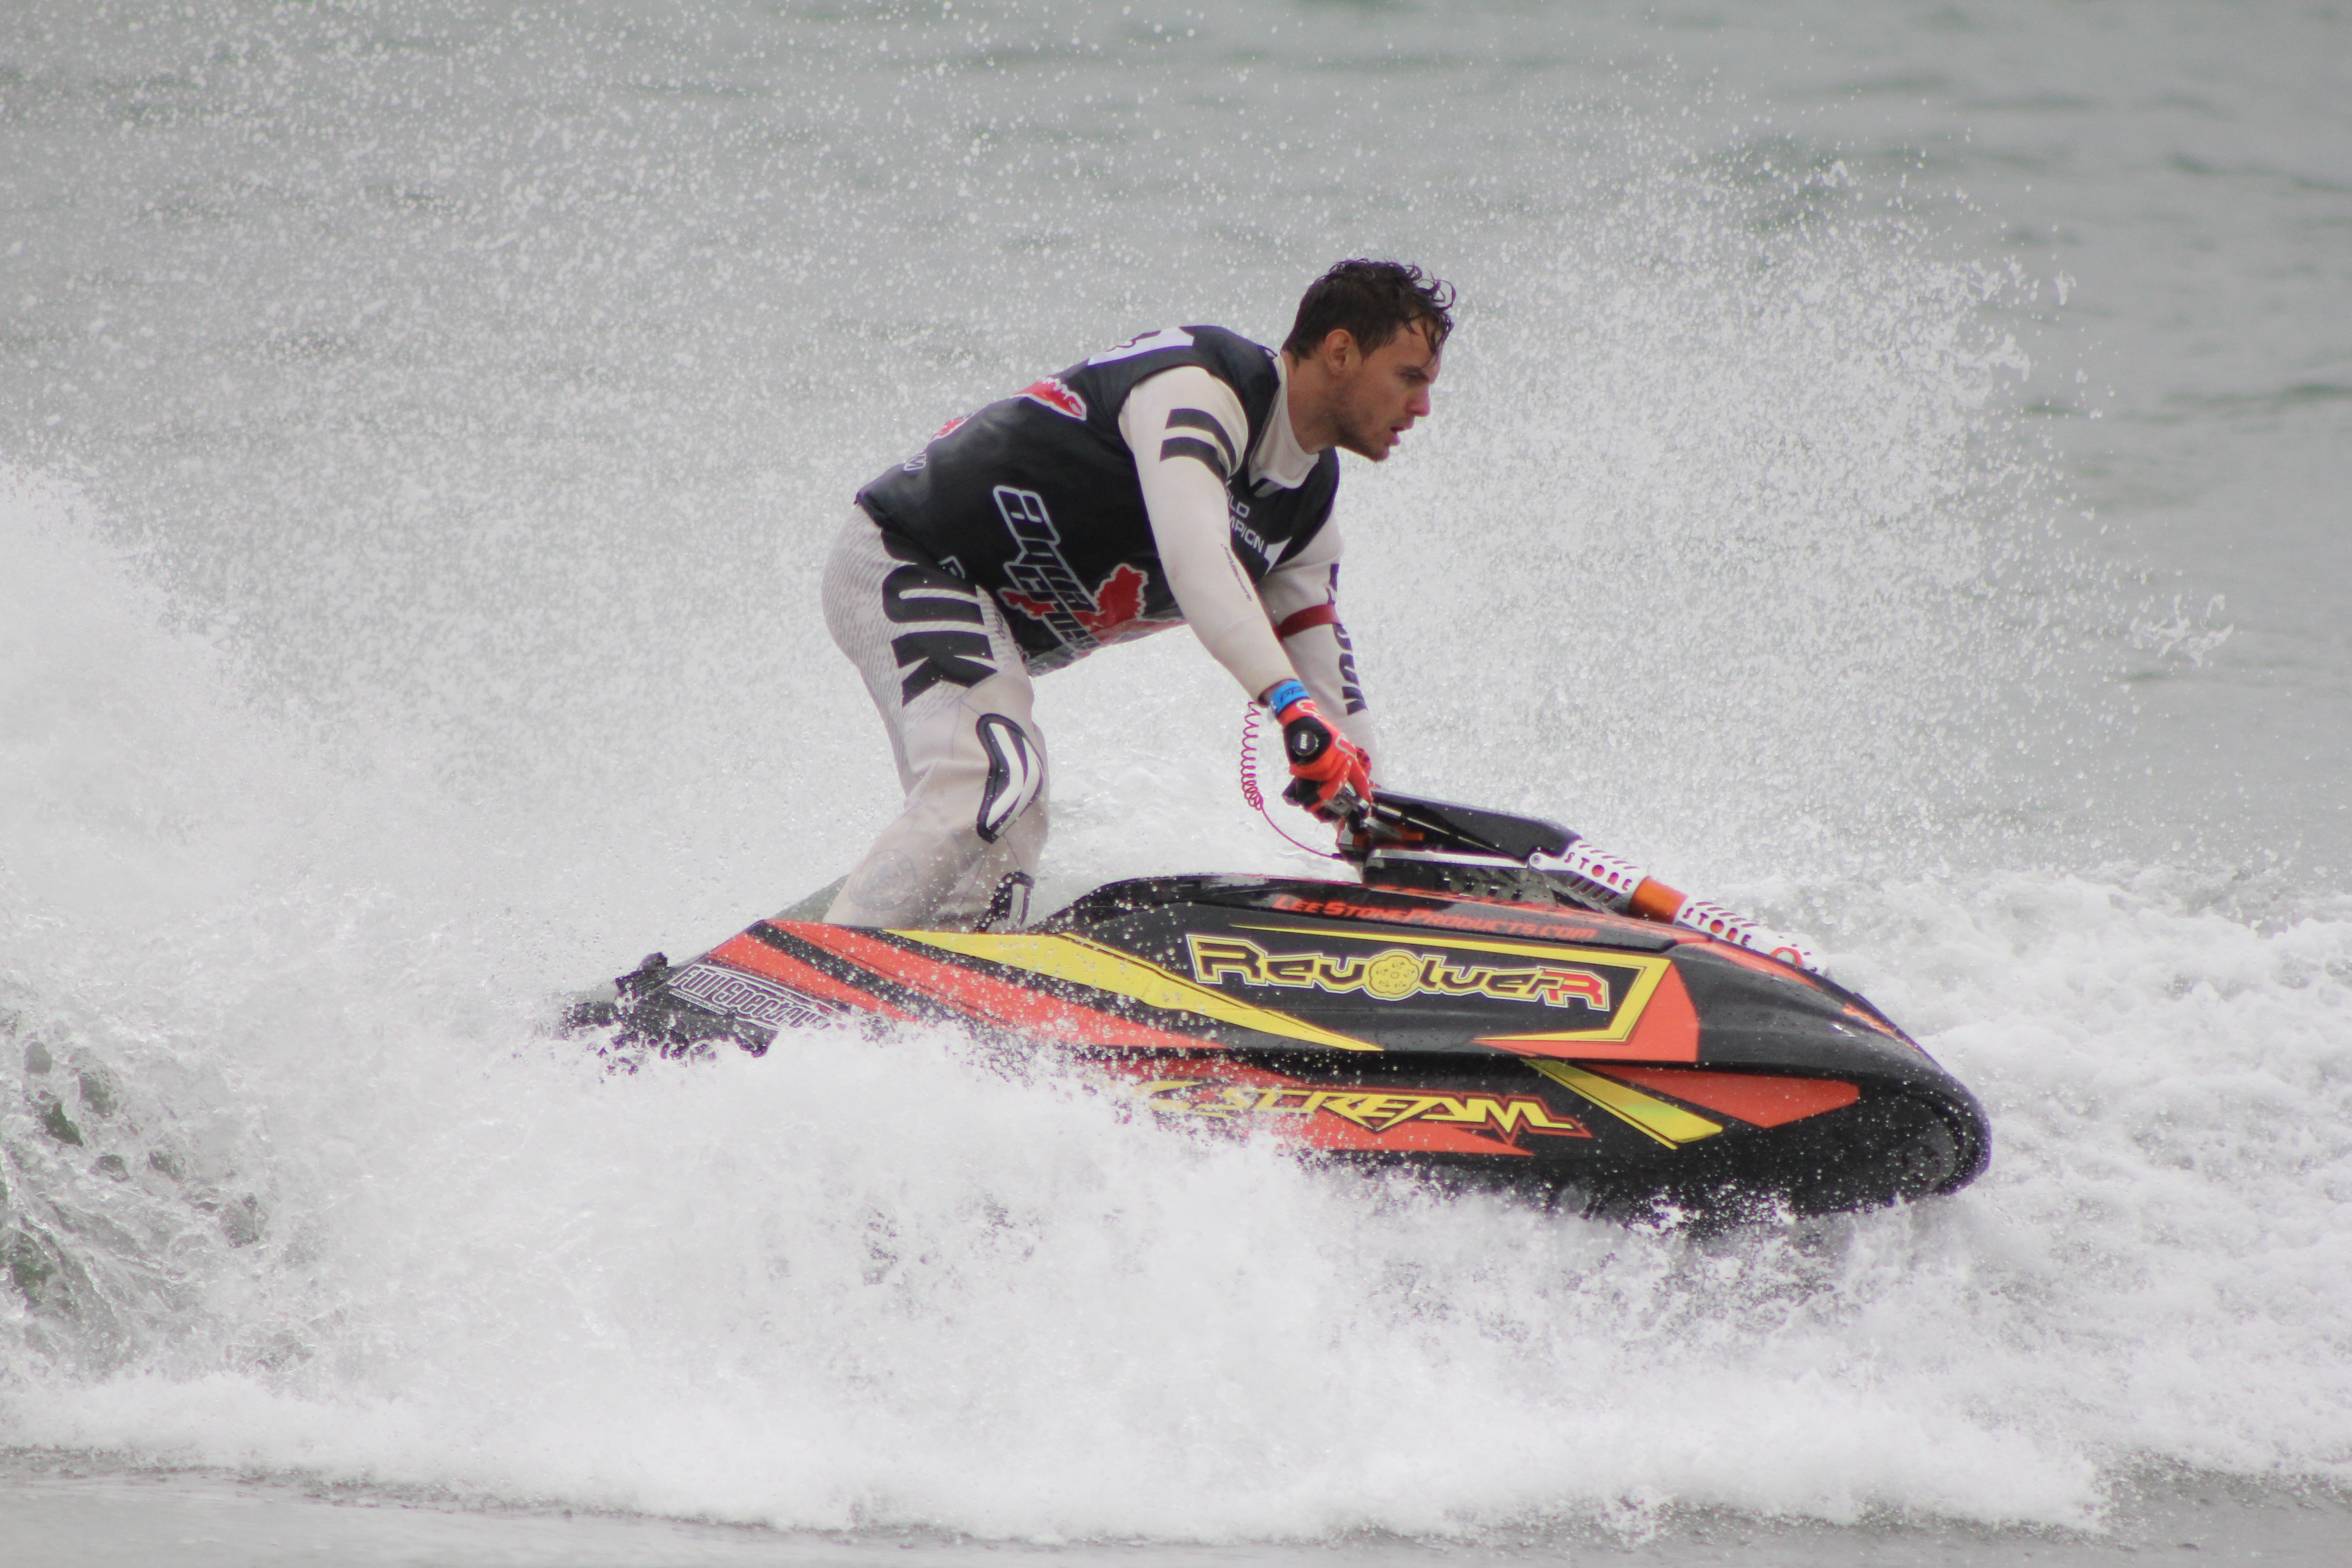
man, sea, water, outdoor, ocean, sport, summer, recreation, jet, vehicle, spray, action, extreme, extreme sport, speed, leisure, race, waves, fun, sports, boating, ski, watercraft, motorsport, water sport, jet ski, outdoor recreation, powerboating, personal water craft